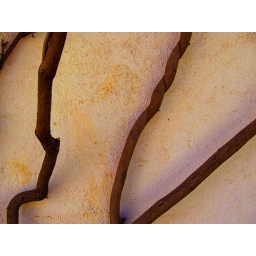
A tree trained up the wall at a Buddhist temple in Santa Fe...